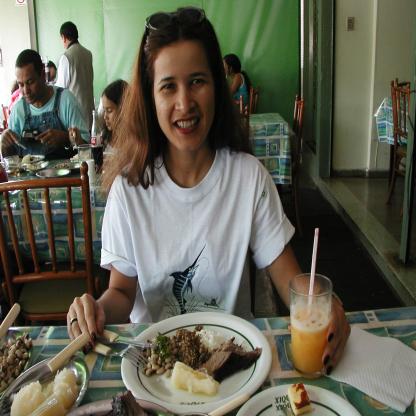
Scene: Indoor